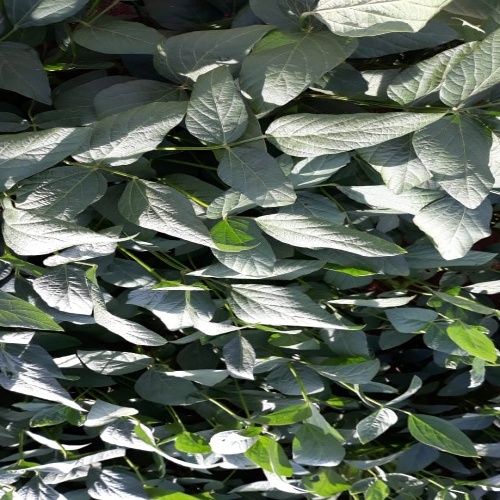
Label: Healthy